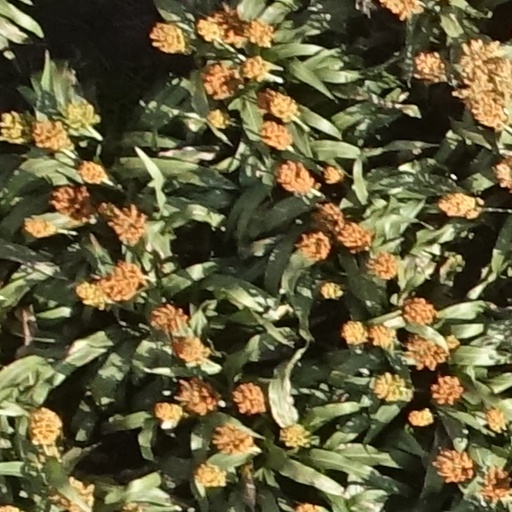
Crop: sorghum